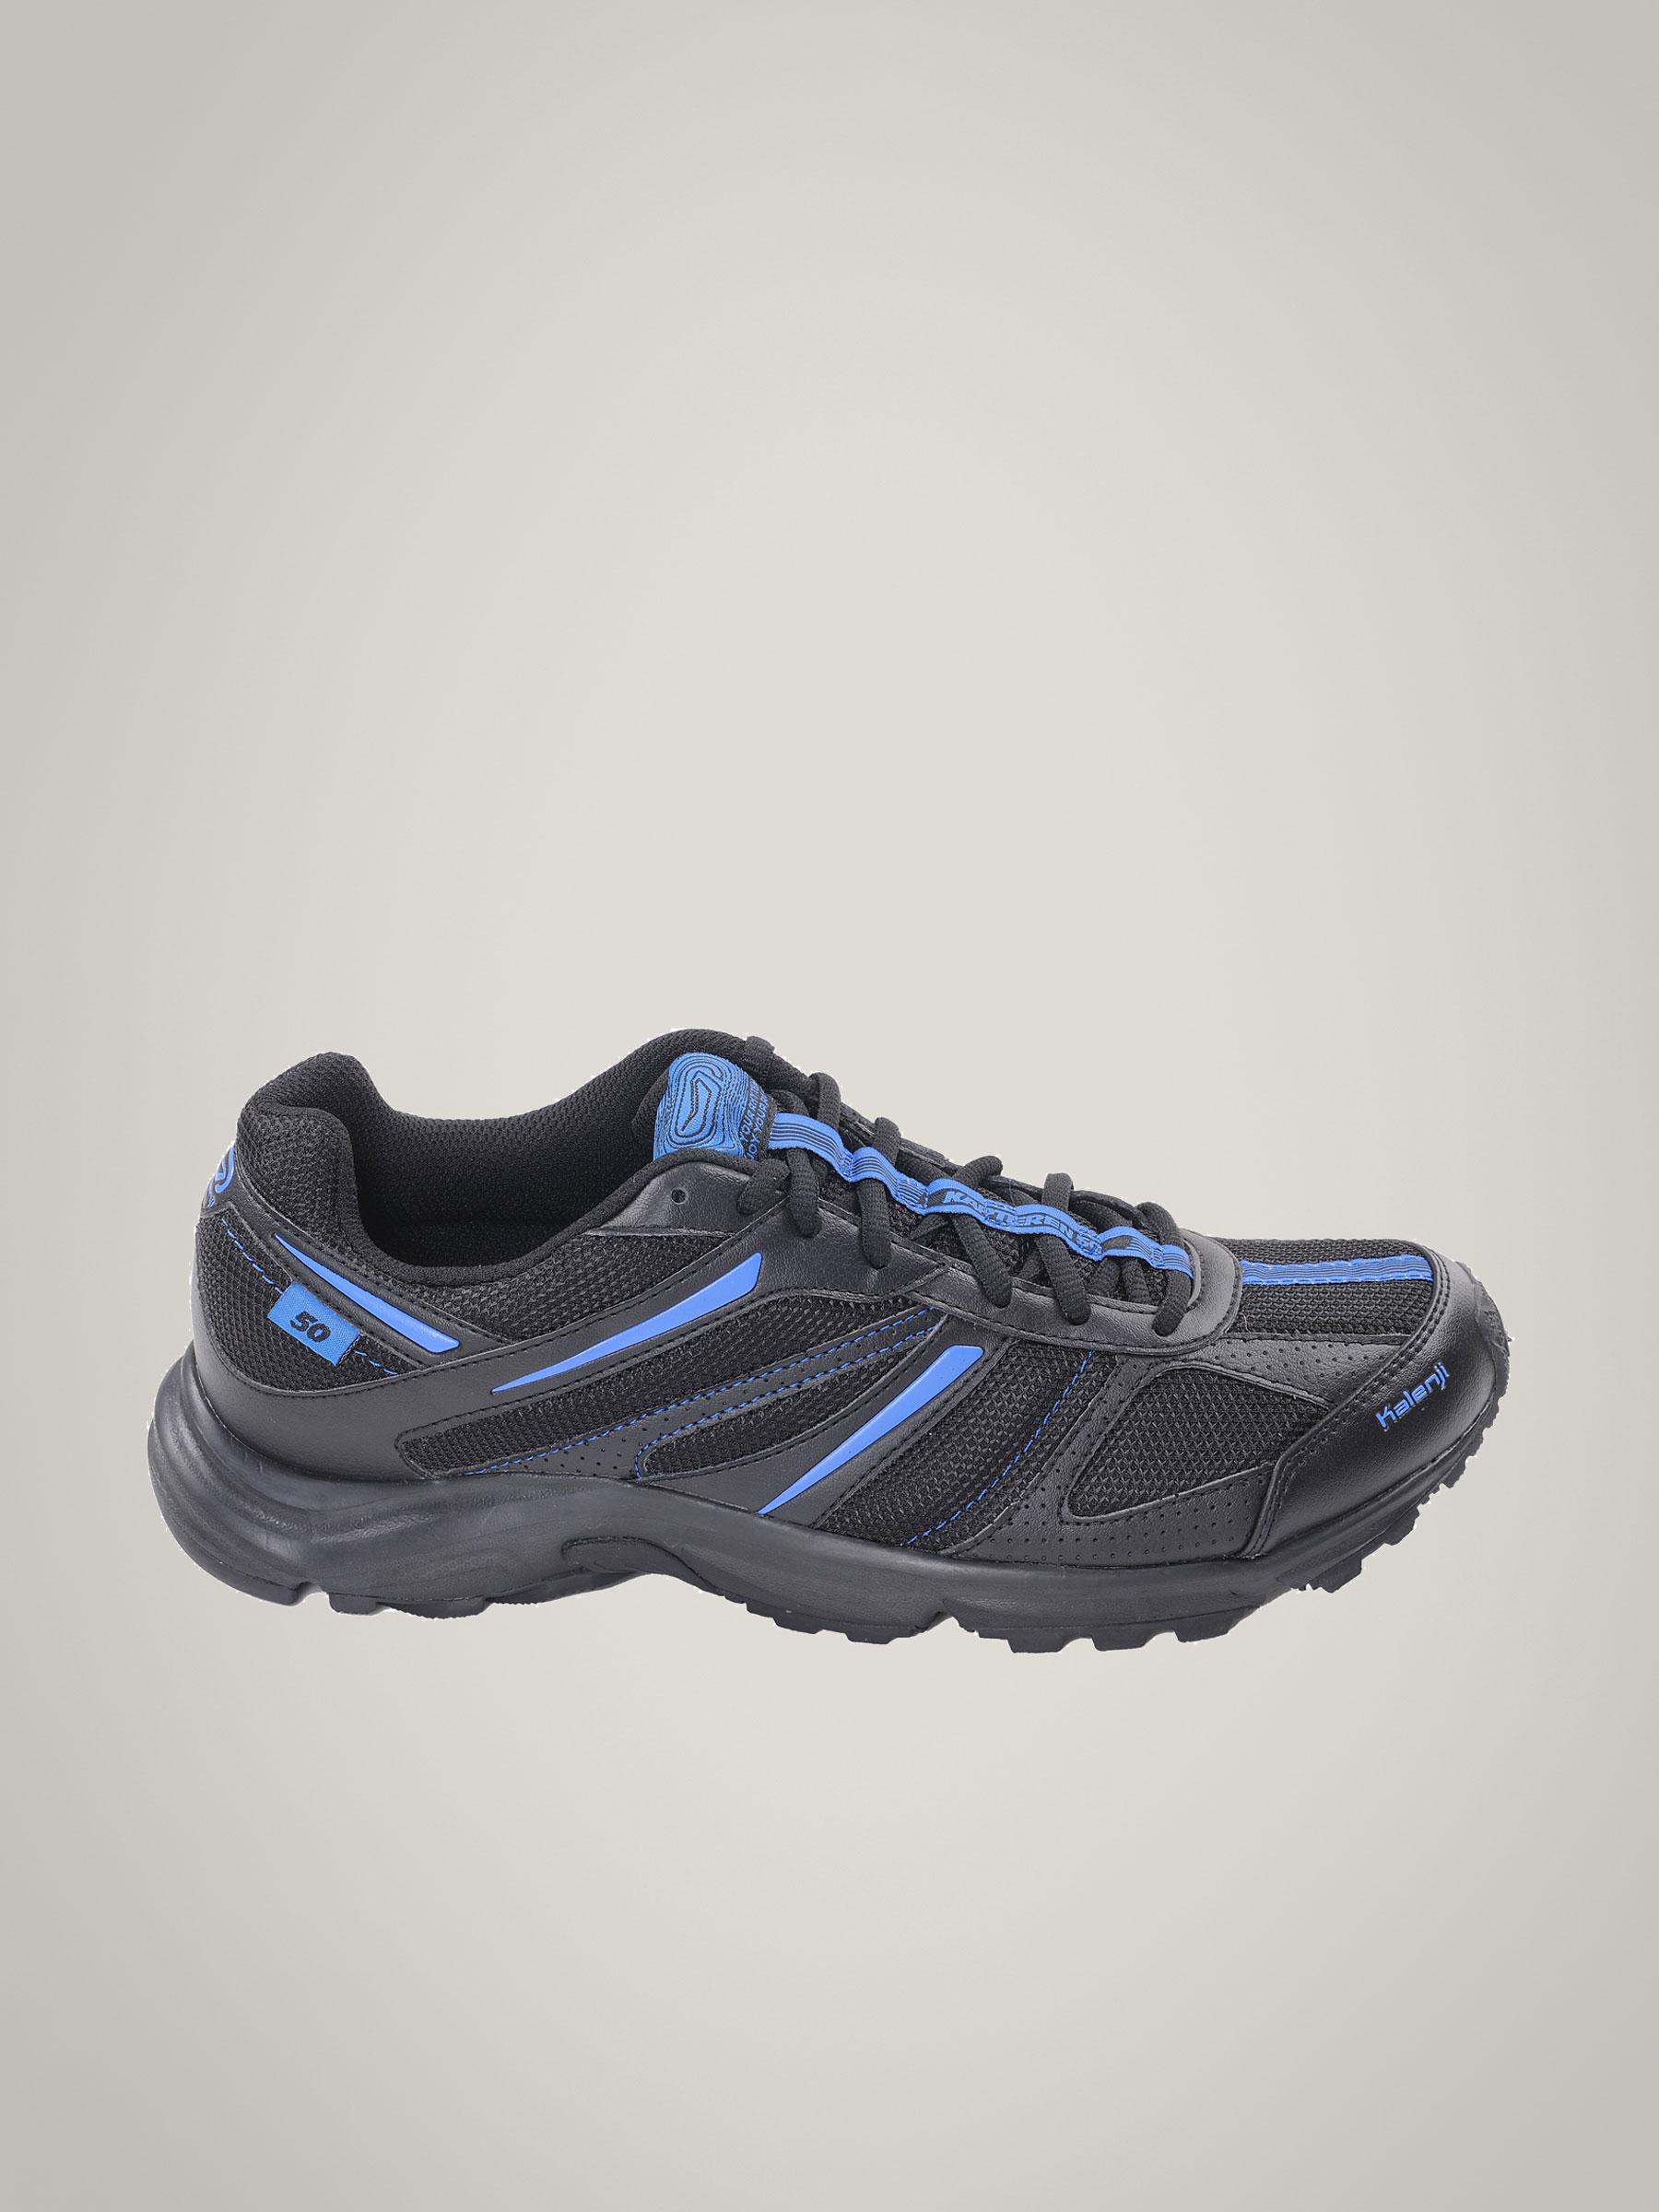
Kalenji Men's Kapteren Black Shoe
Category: Footwear / Shoes / Sports Shoes
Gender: Men
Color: Black
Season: Fall 2010
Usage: Sports